Betteraves marinées

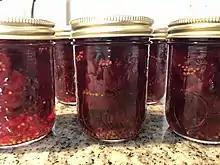
Betteraves marinées are beets preserved in an acidic and sugary mixture.

Betteraves marinées are a recipe which dates back to when families in French-speaking parts of Canada would need to preserve food for the winter. The beets are cut up, boiled and put in jars. Then, they are coated in a recently sterilised mix of vinegar, mustard seeds, beet water and sugar, and the jar is quickly closed to ensure air cannot enter or leave the jar.